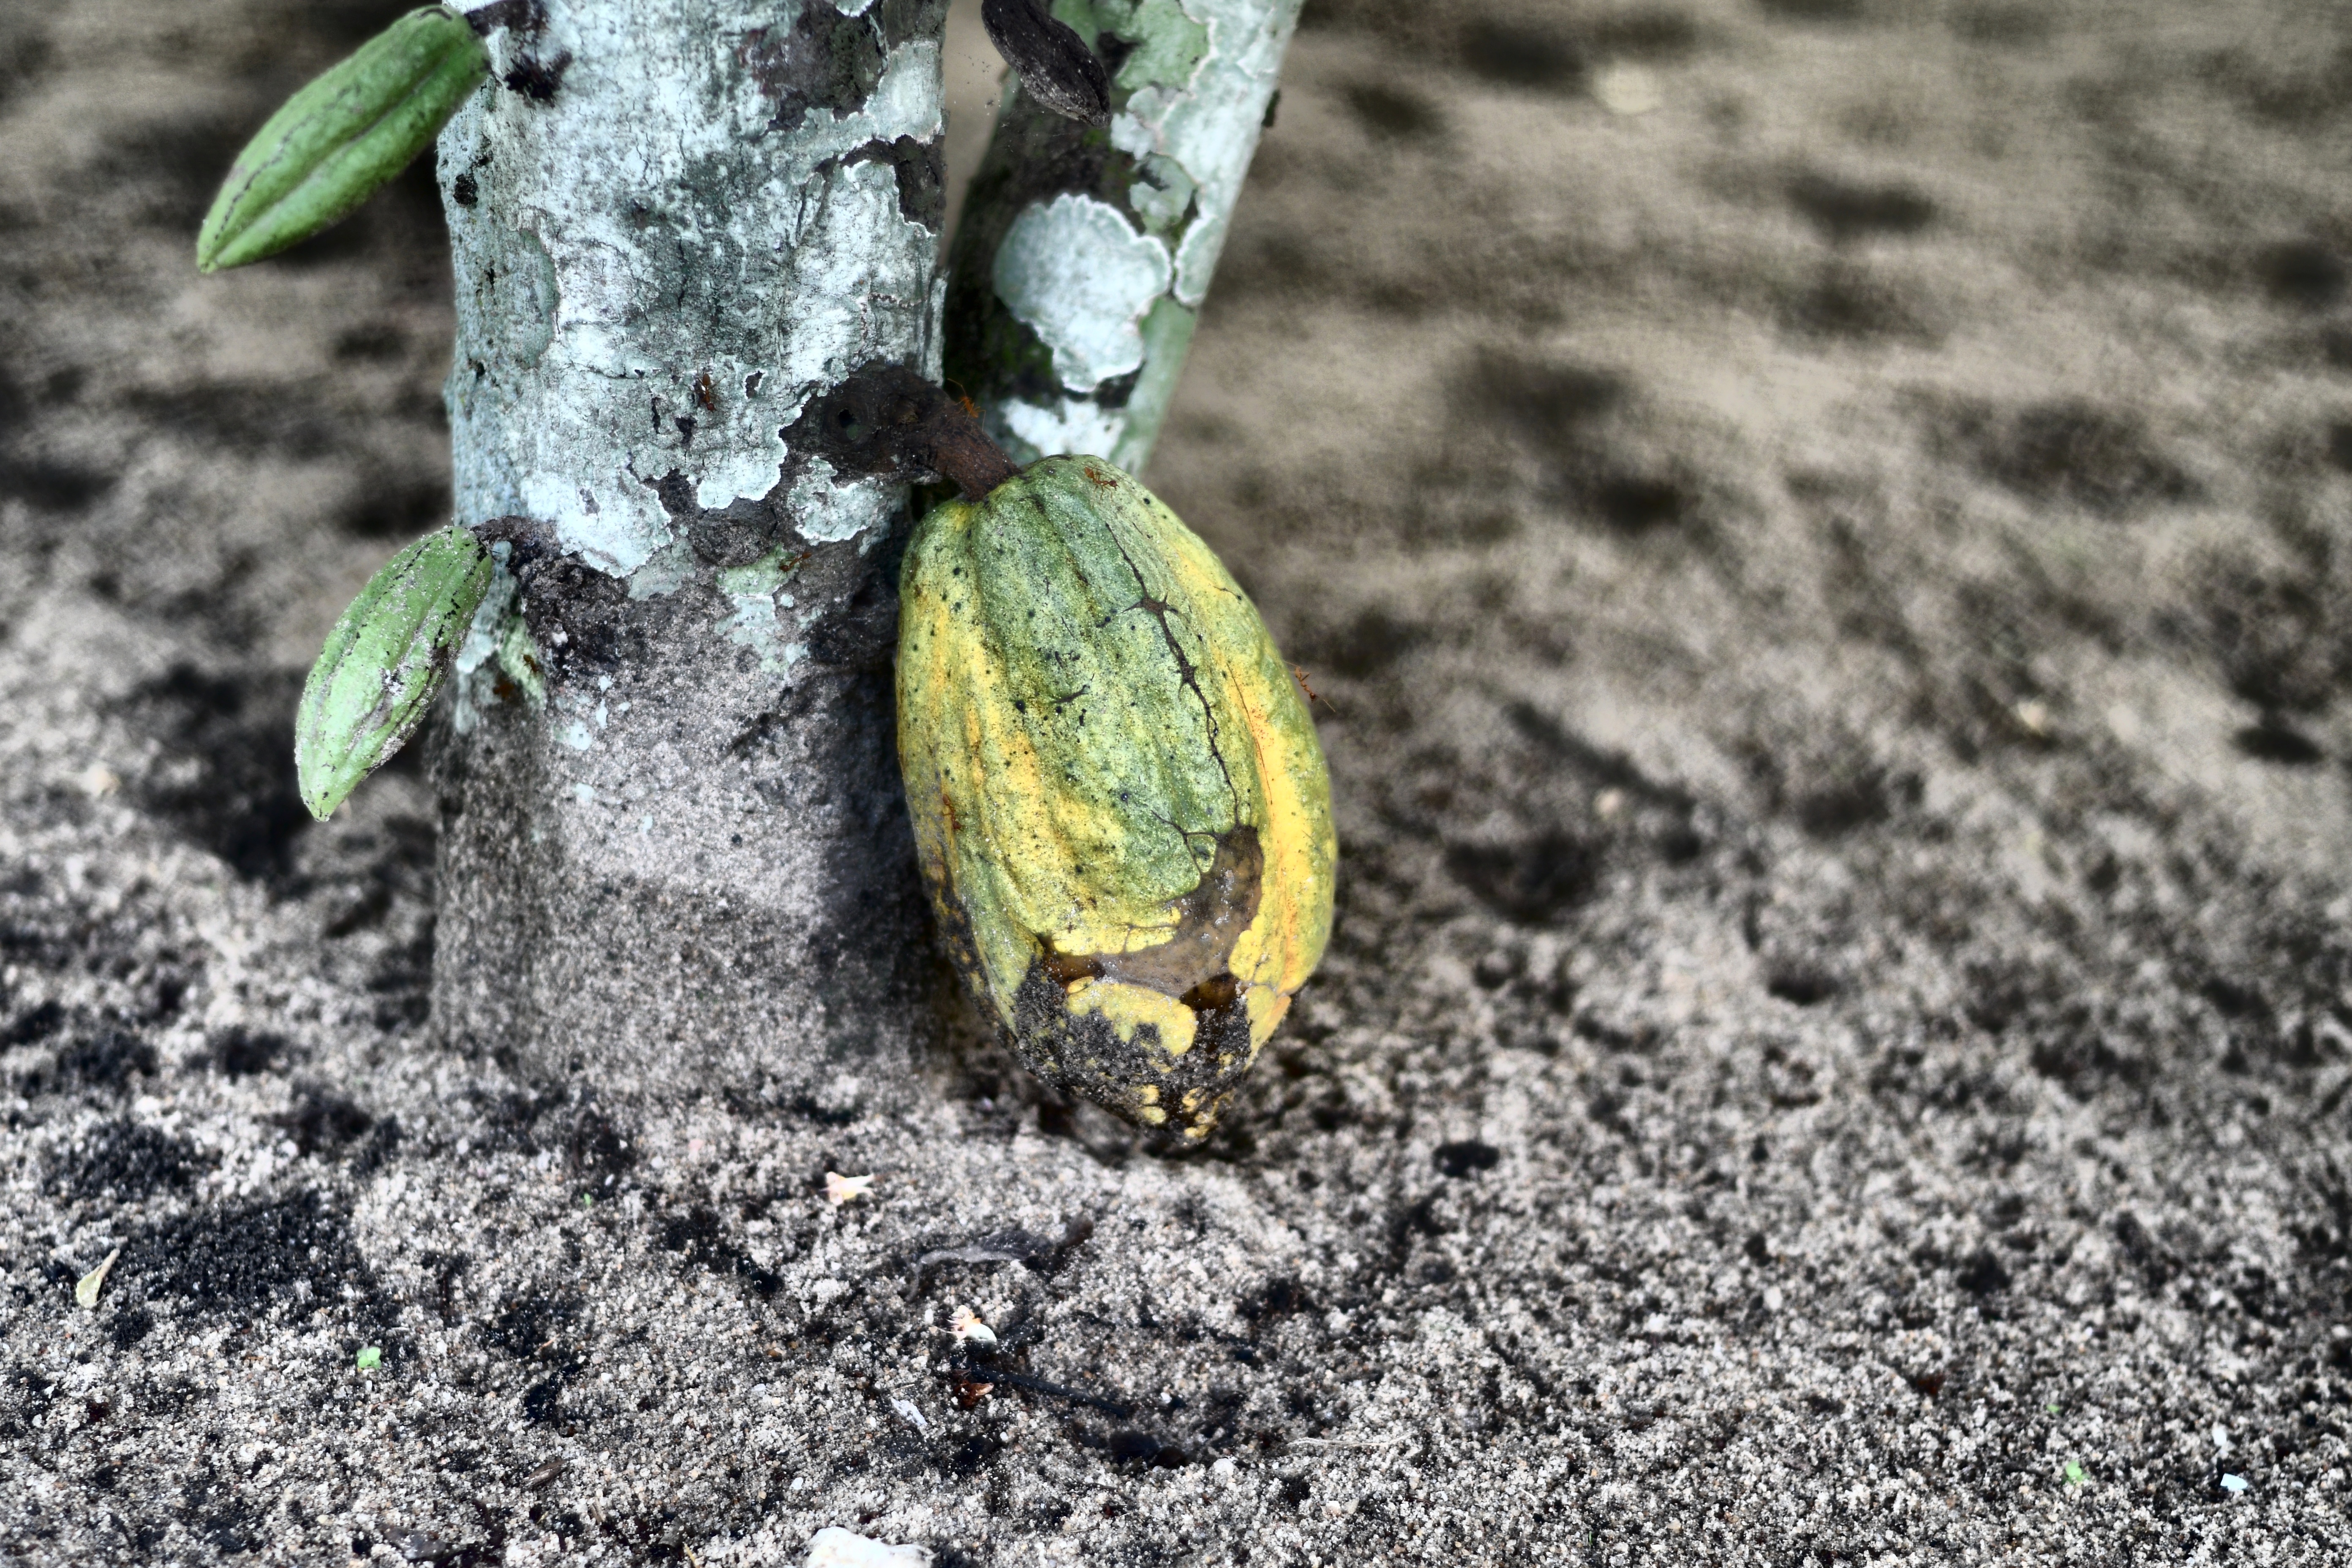
Maturity: mature
Variety: Amelonado